Sunoco

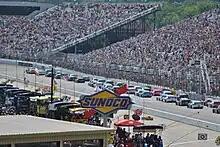
Sunoco sign at New Hampshire Motor Speedway during a NASCAR race

In 2012, Dallasbased energy company Energy Transfer Partners purchased Sunoco. Sunoco would subsequently move its corporate headquarters to Dallas in 2016.